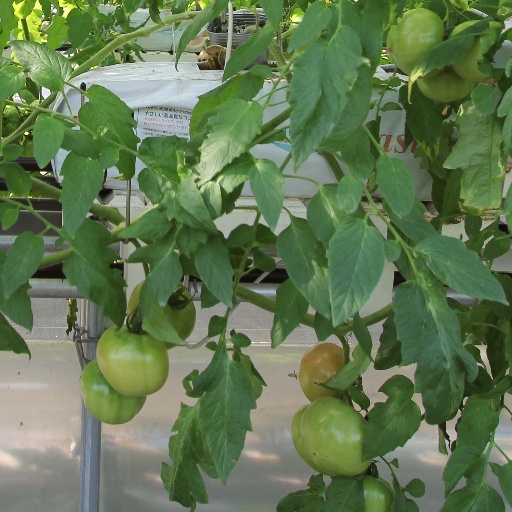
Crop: tomato